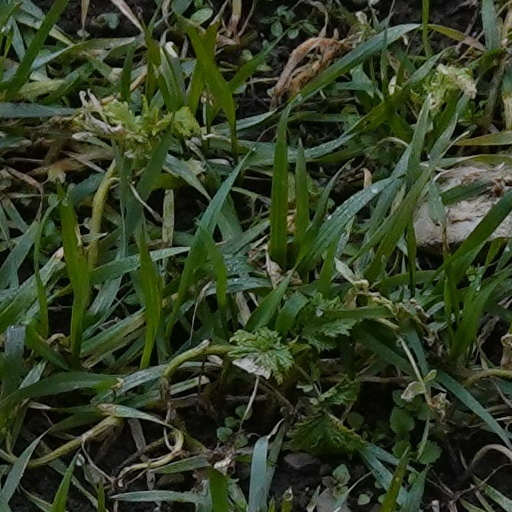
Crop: wheat